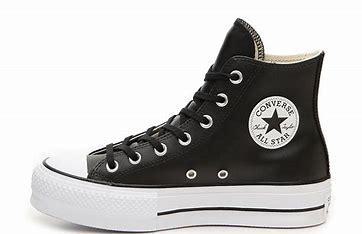
Brand: Converse
Model: Chuck Taylor All Star